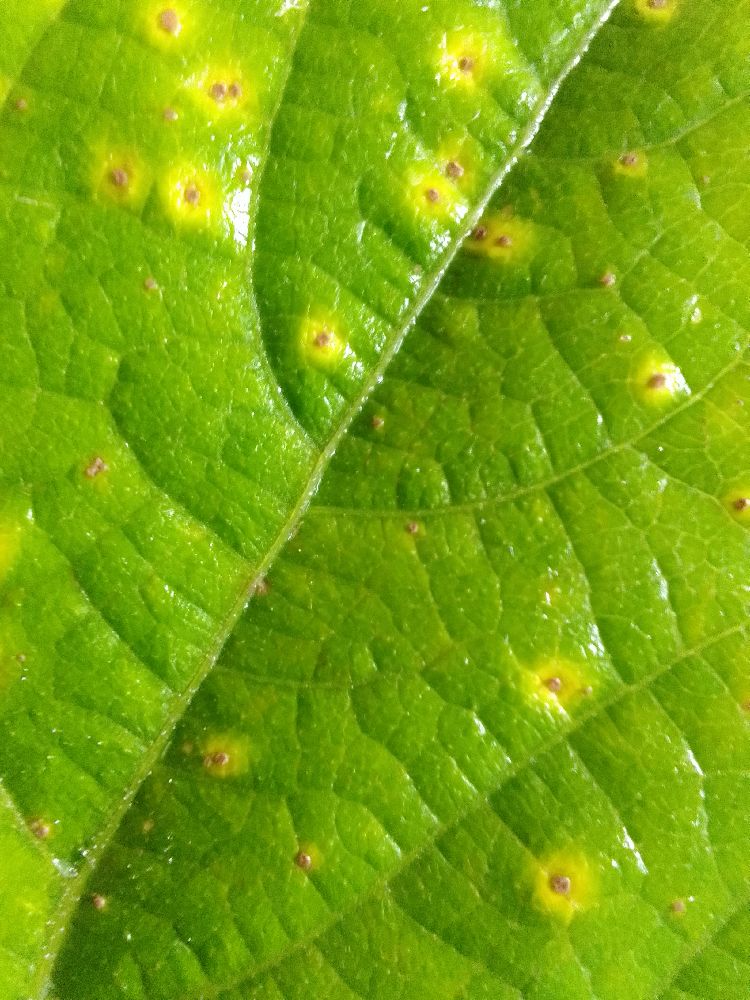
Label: rust